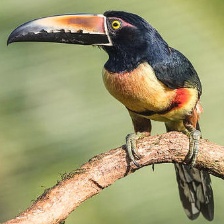
Species: COLLARED ARACARI
Scientific name: PTEROGLOSSUS TORQUATUS
ImageNet parent category: toucan